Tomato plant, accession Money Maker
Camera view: vertical (180 deg); turntable rotation: 180 degrees
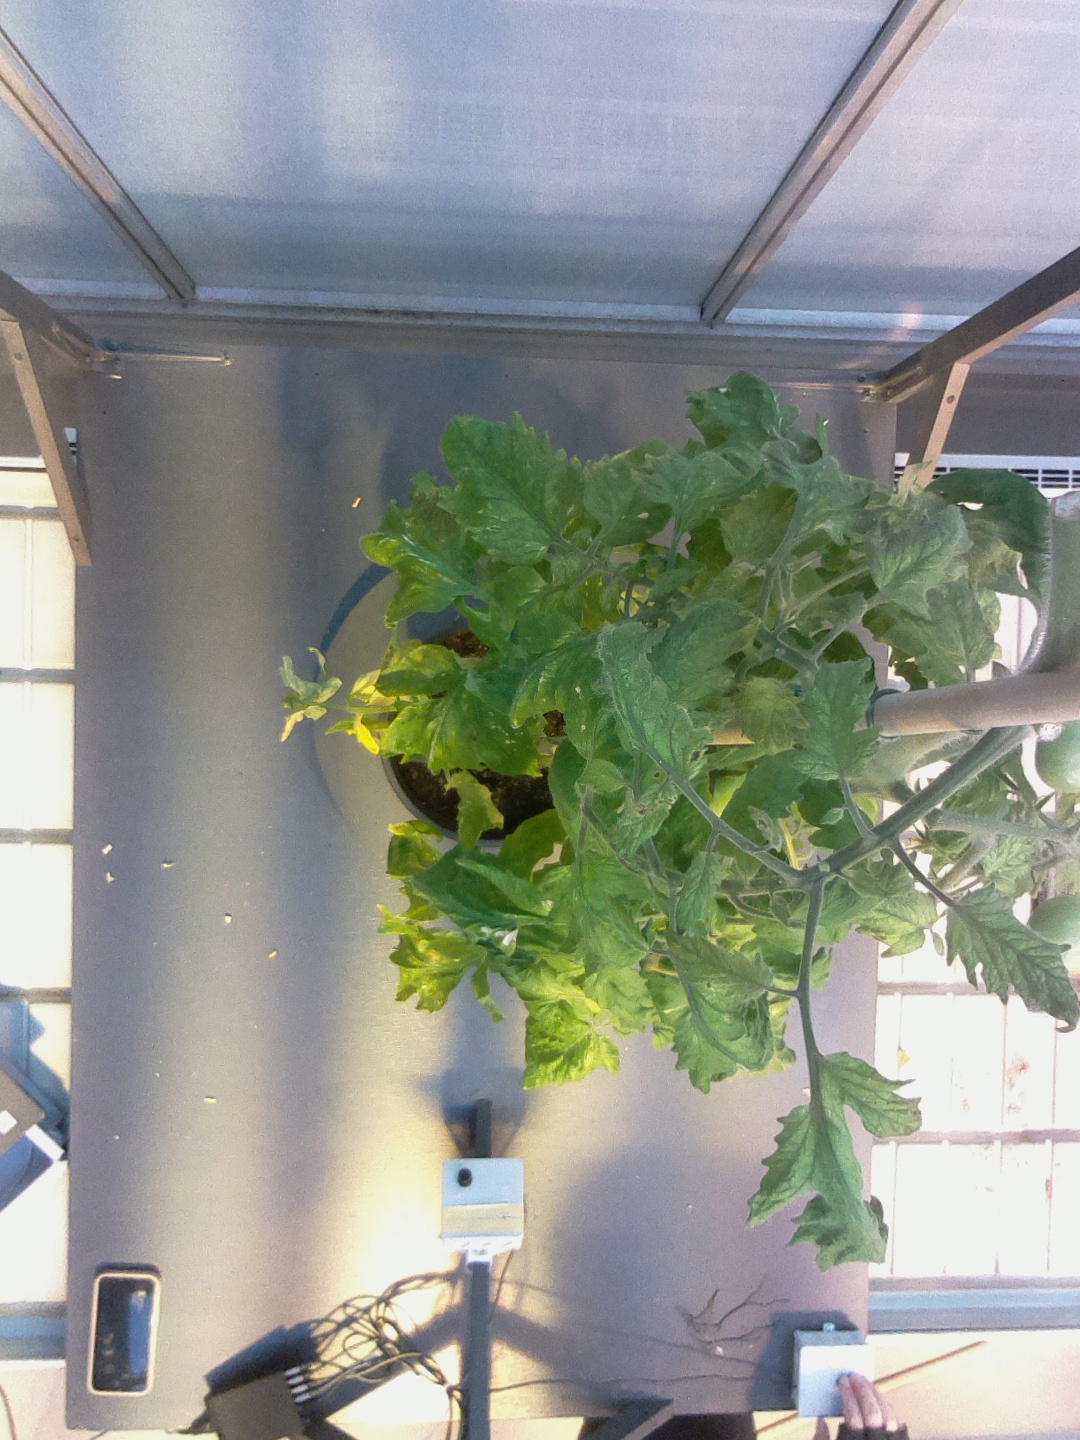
BBCH growth stage 78: 80% -90% of final fruit size